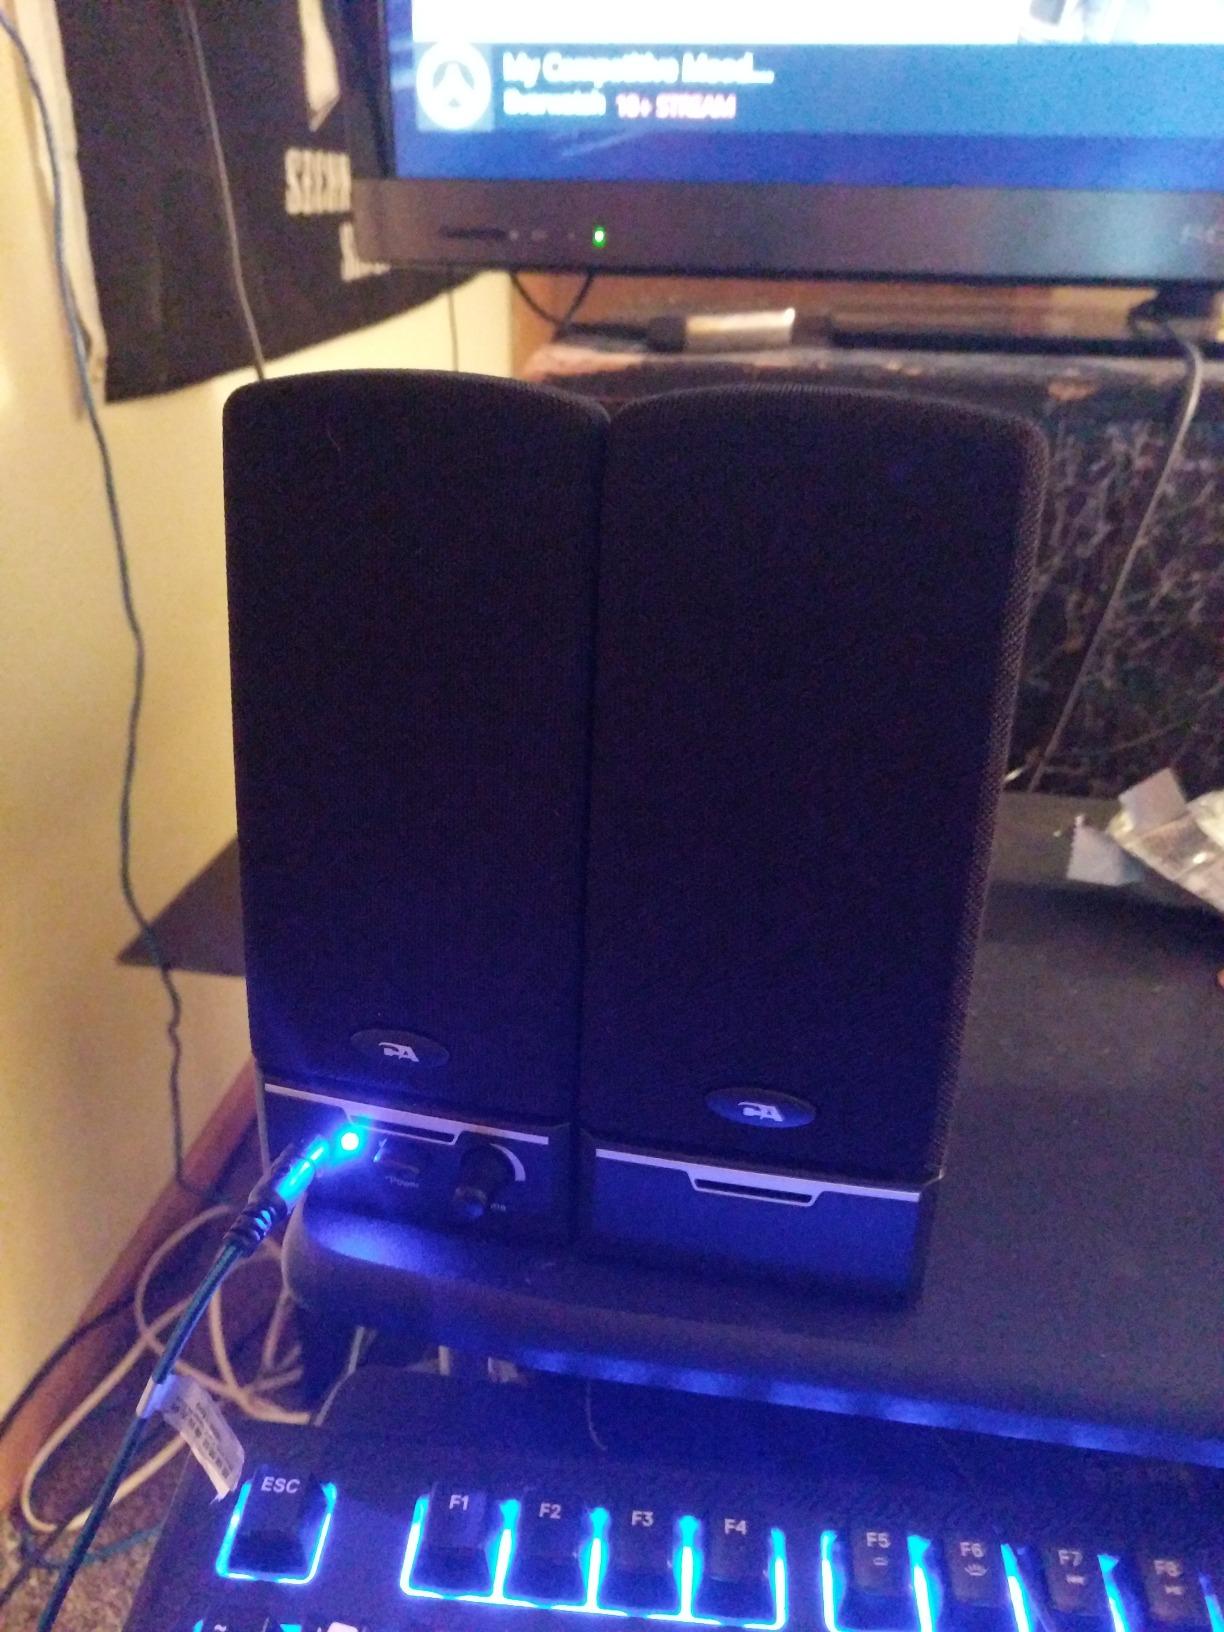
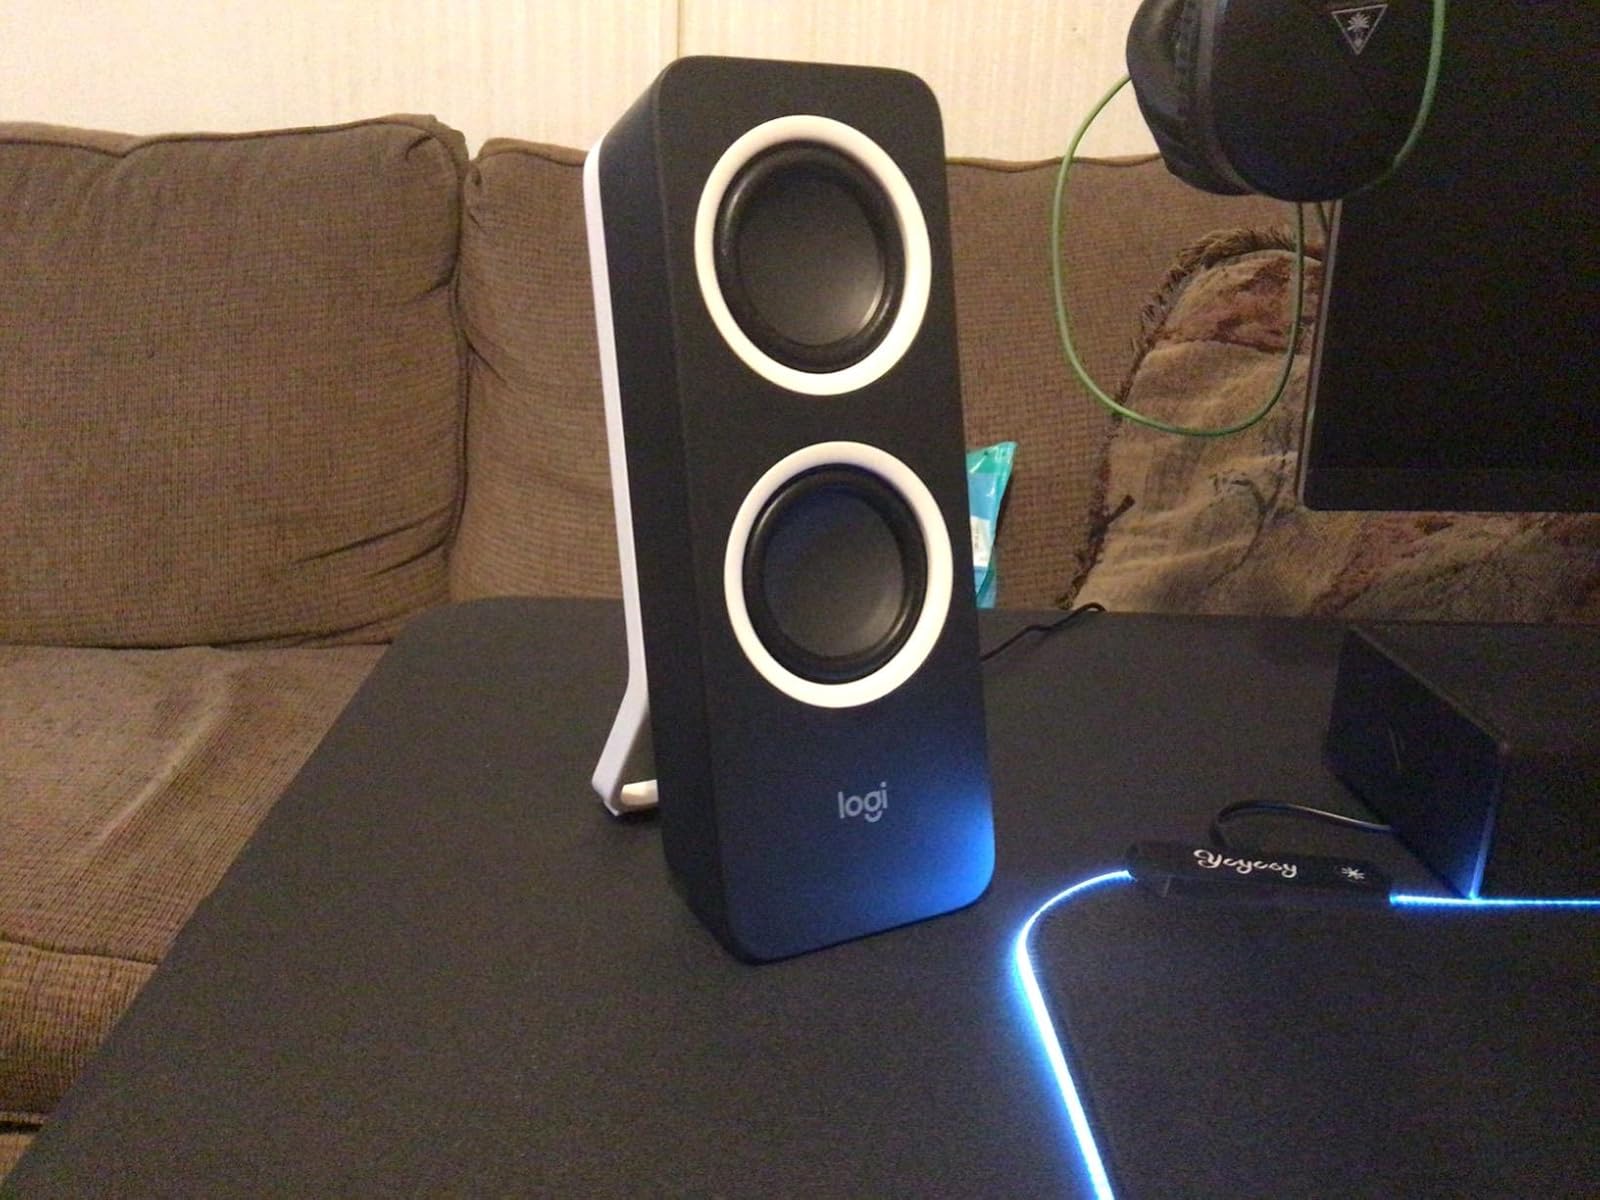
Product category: speaker
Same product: no